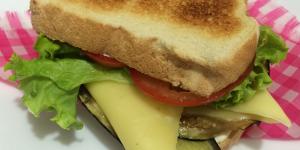
sandwich vegetariano de berenjenas